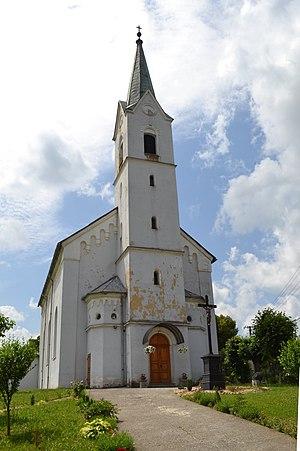
Jesenské est un village de Slovaquie situé dans la région de Banská Bystrica.